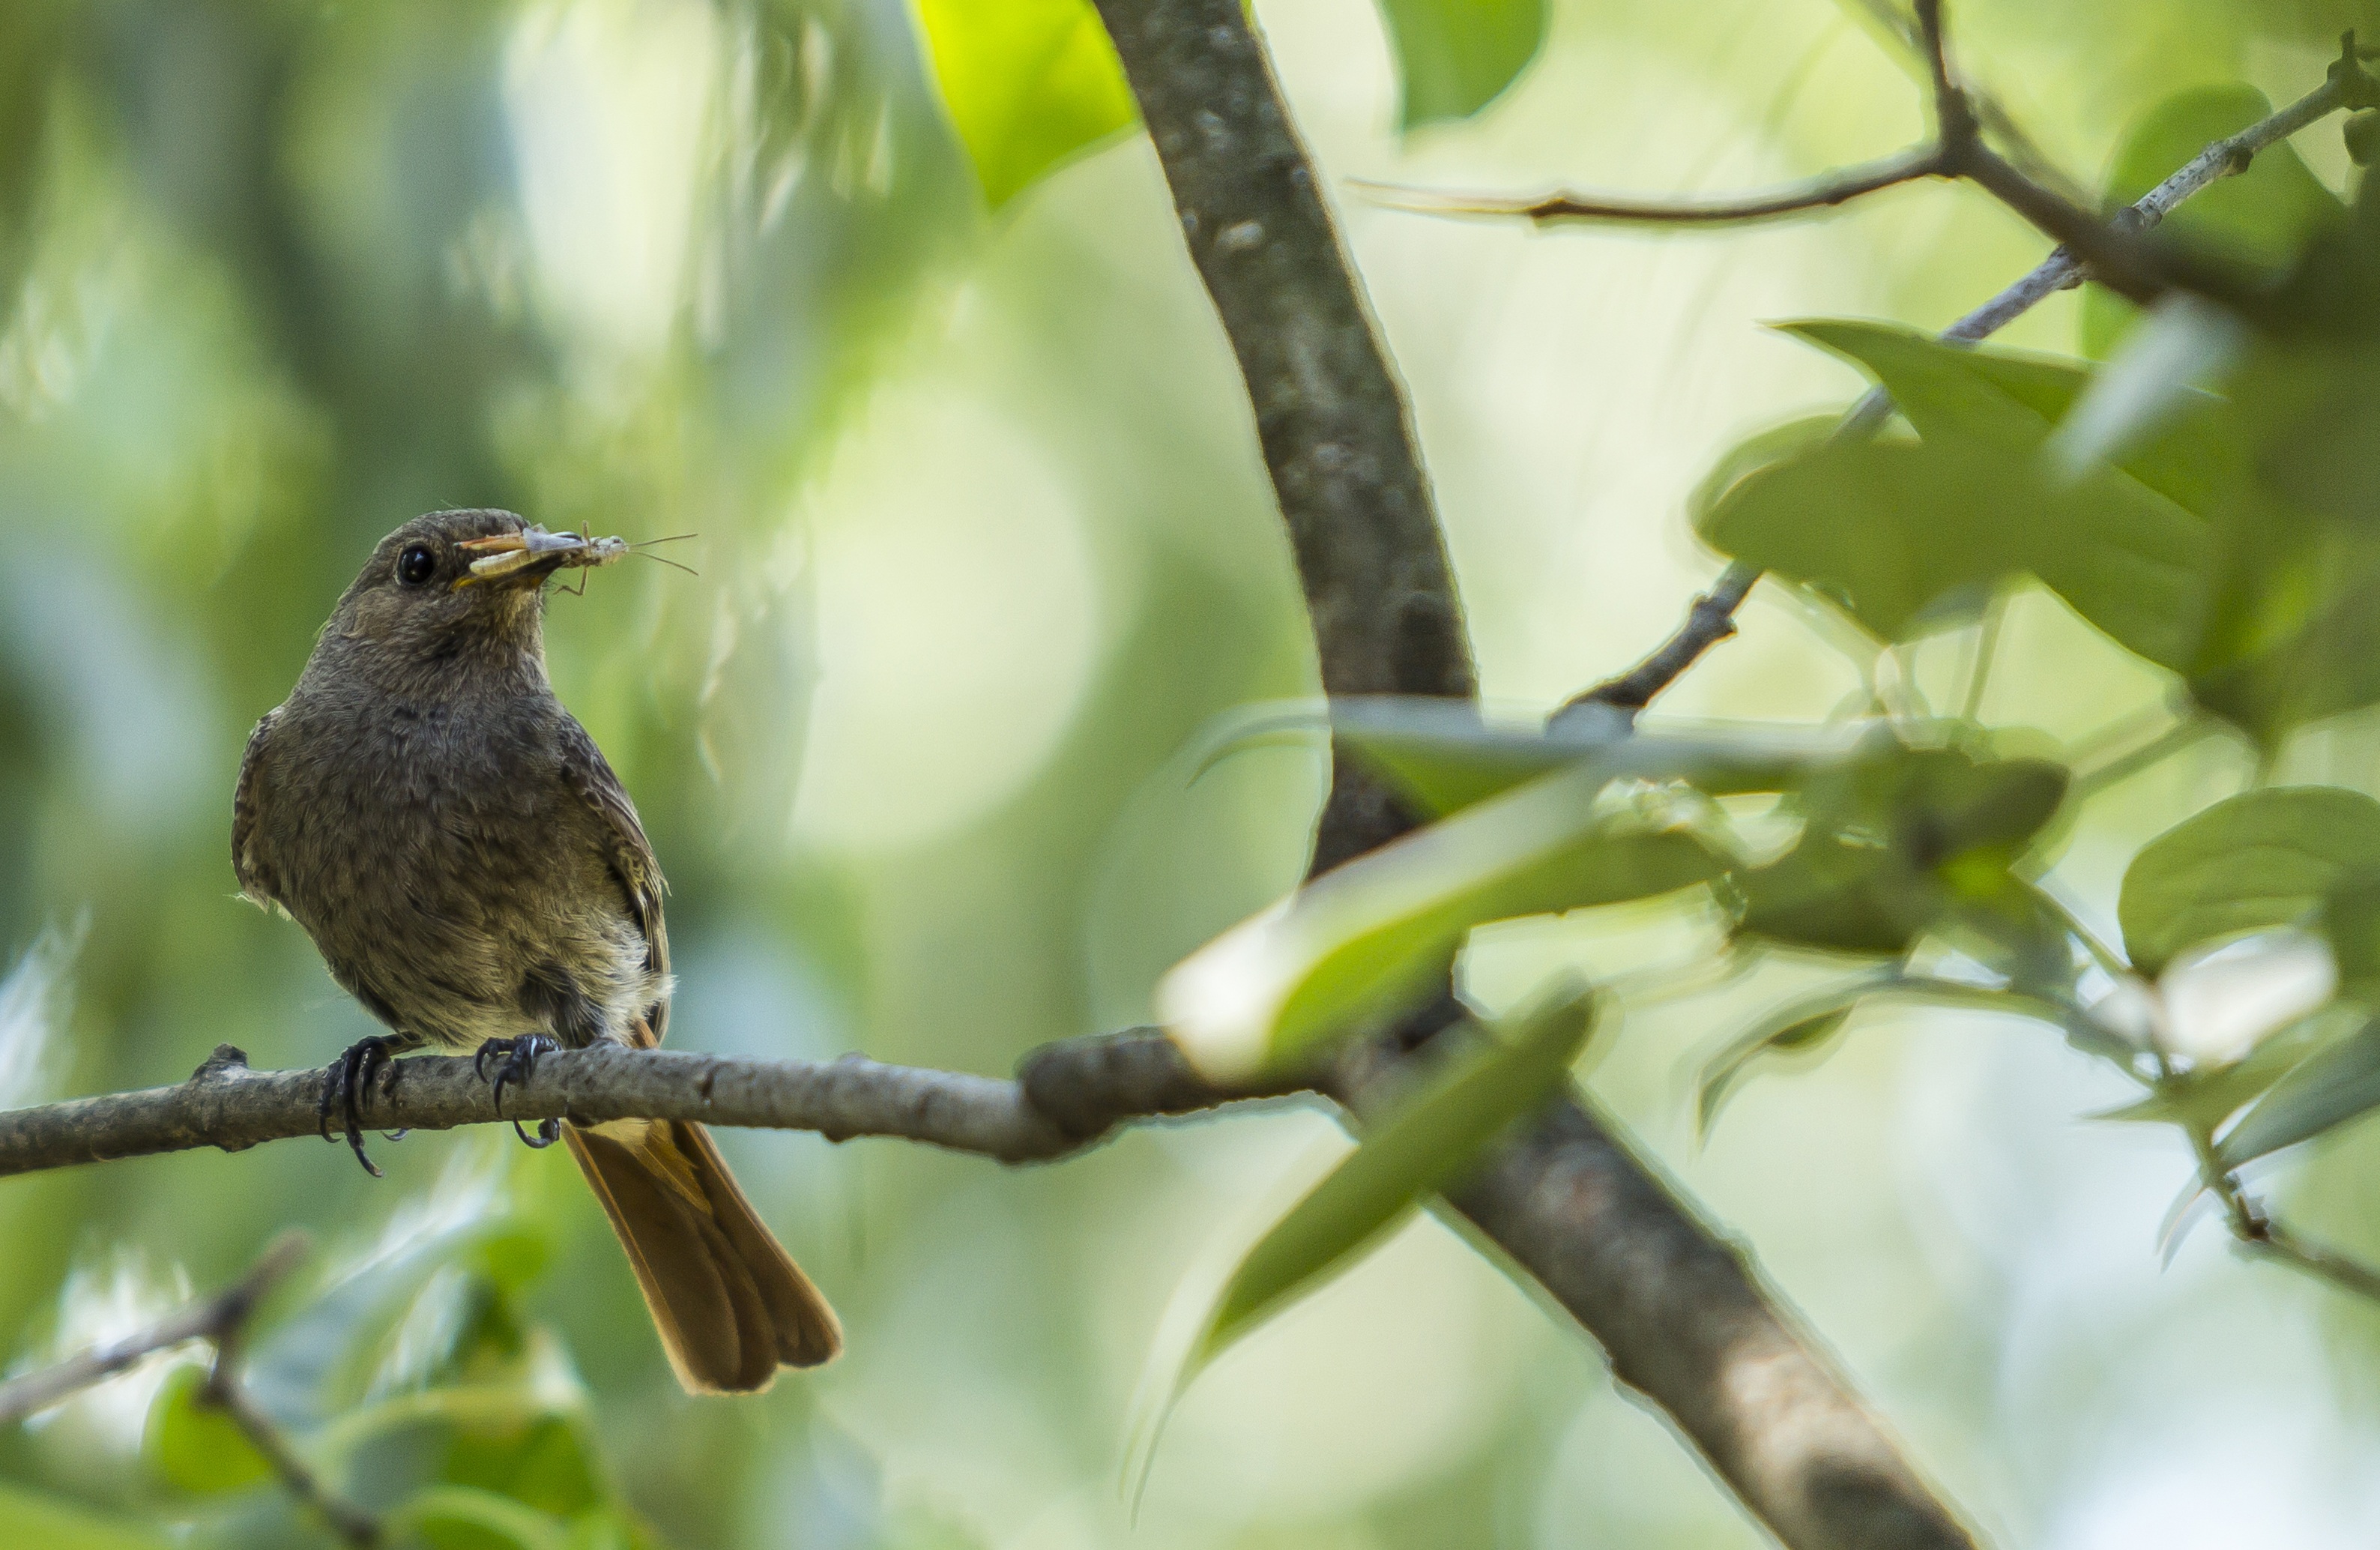
nature, branch, bird, animal, cute, wildlife, wild, feed, food, green, beak, insect, eat, feather, fauna, ornithology, outdoors, feeding, eating, vertebrate, birdwatching, old world flycatcher, perching bird, nightingale